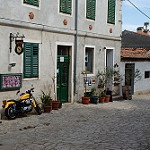
Label: street